Eugène Penard

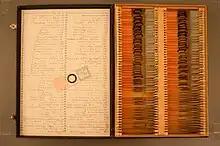
Collection Pénard

Eugène Penard (16 September 1855 – 5 January 1954) was a Swiss biologist and pioneer in systematics of the amoebae.